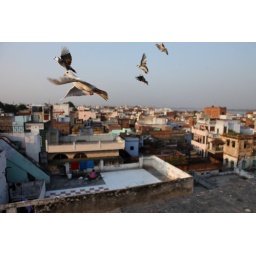
birds eye view of city by the river